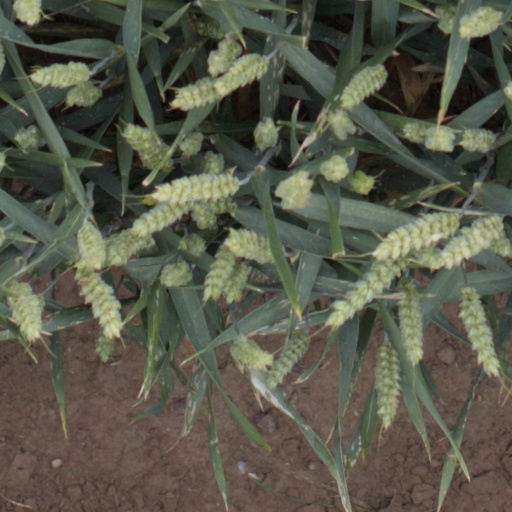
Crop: wheat